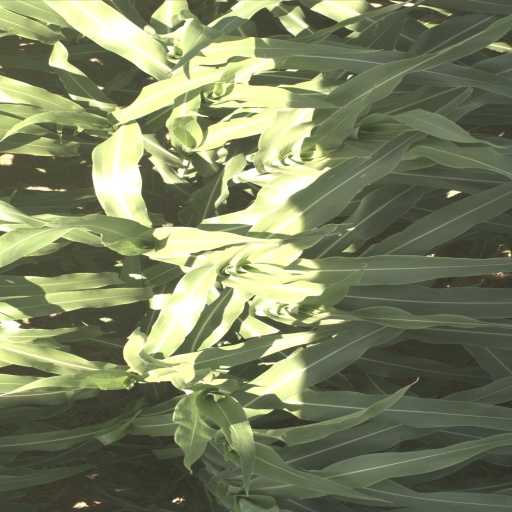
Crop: sorghum